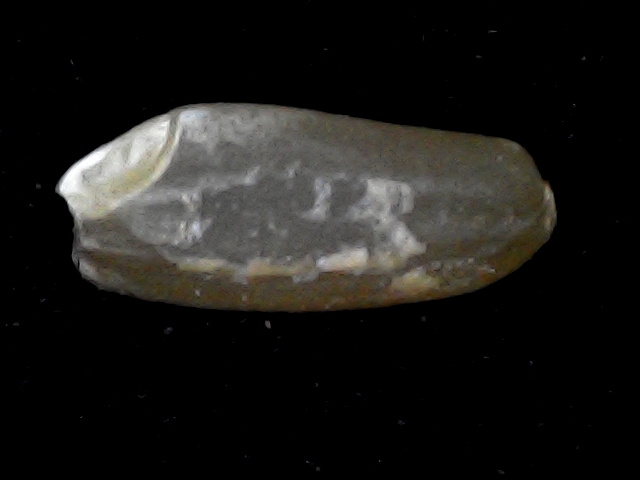
Rice variety: BD76